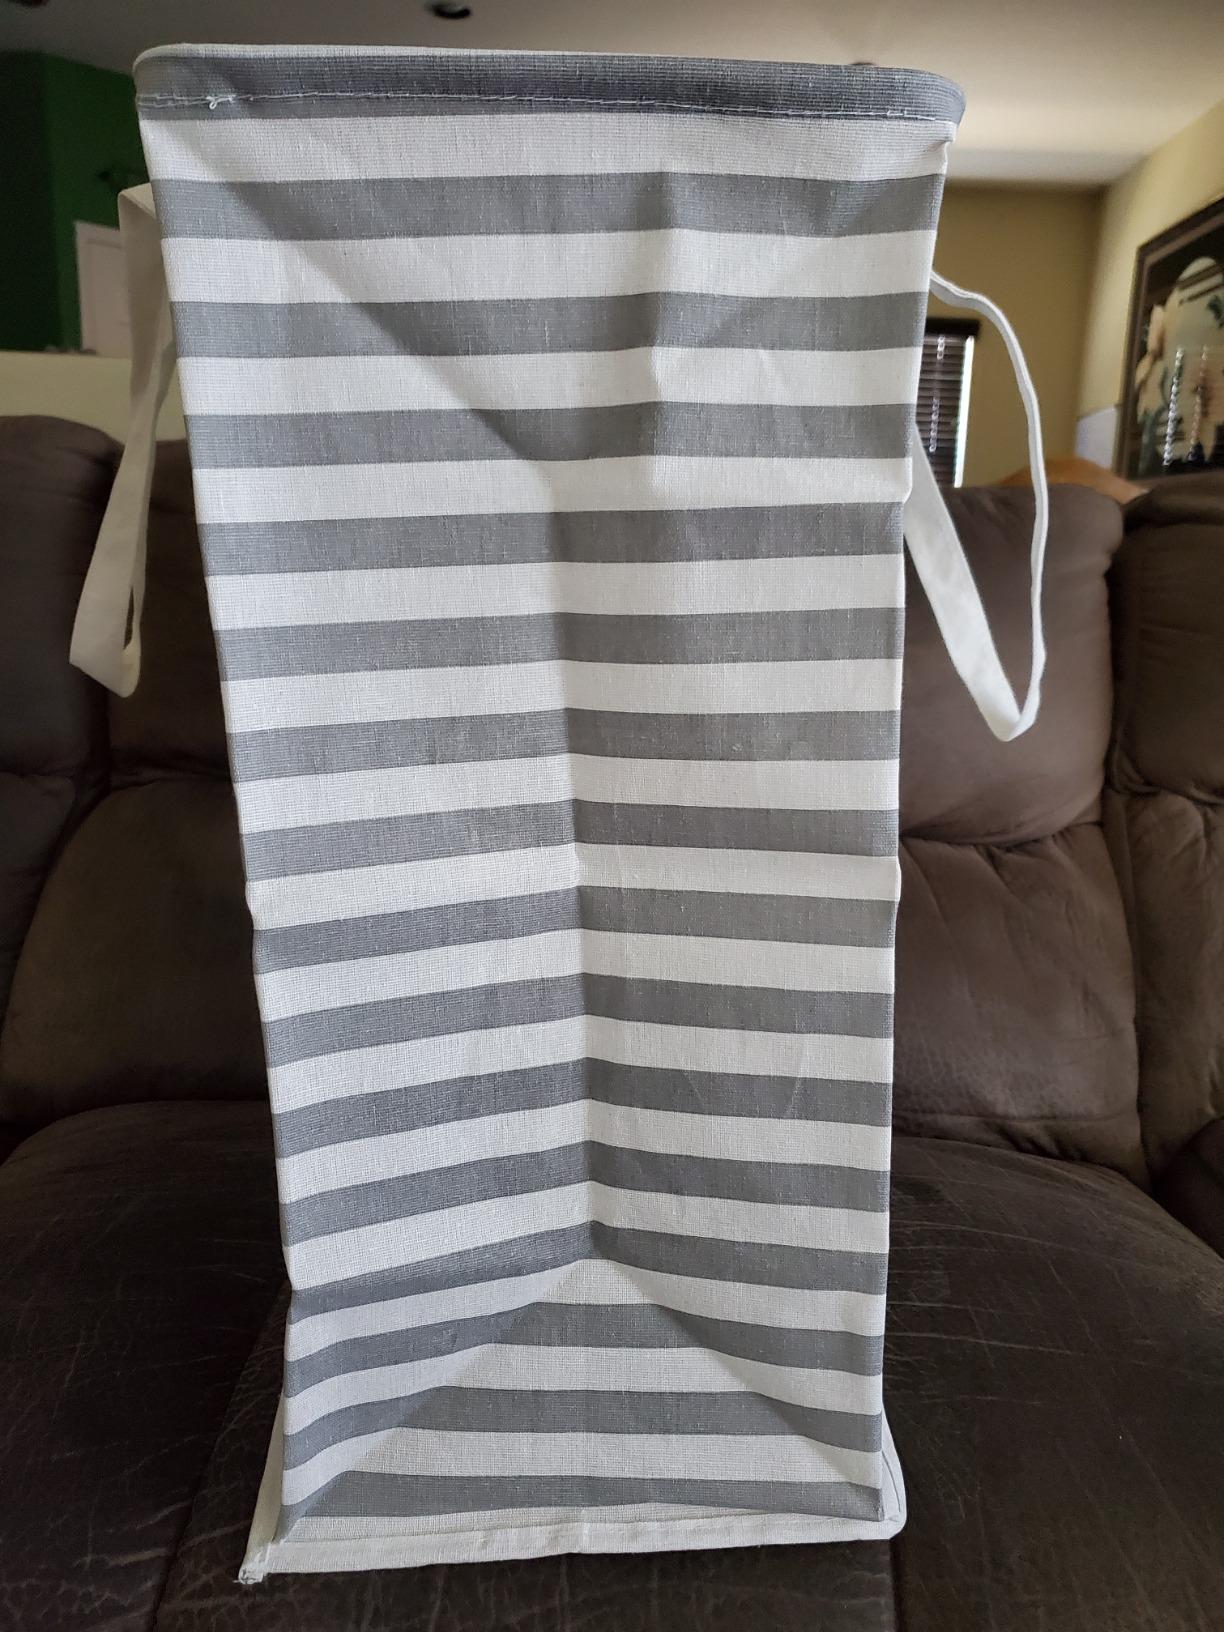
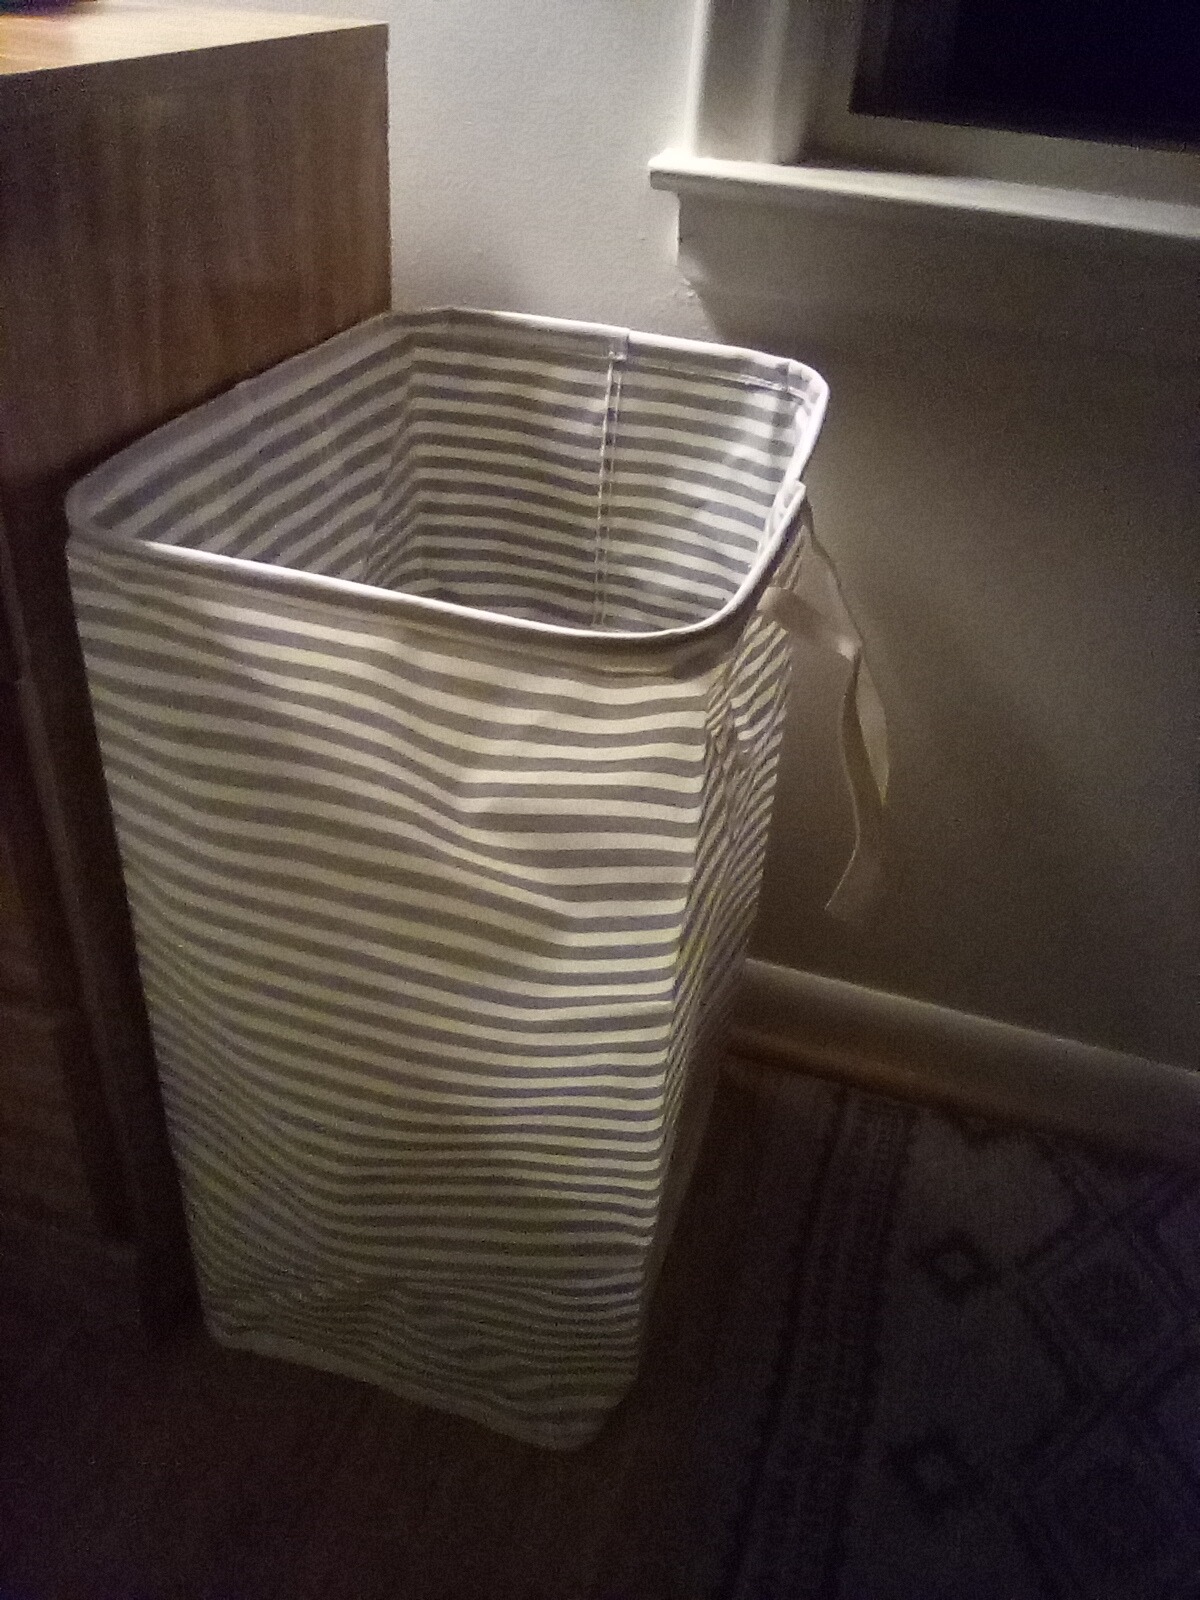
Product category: items_hamper
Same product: no